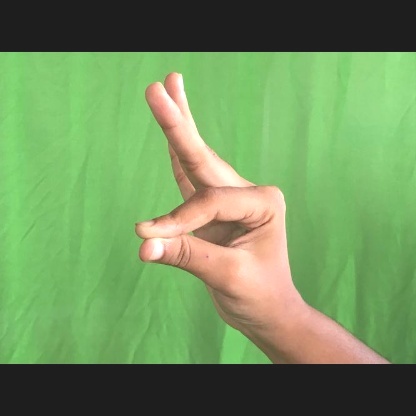
Mudra: Hamsasyam